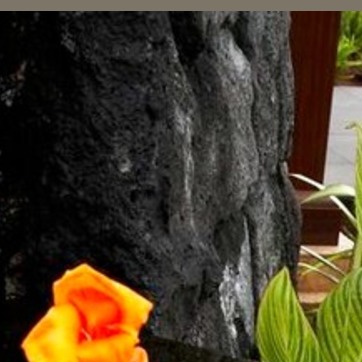
Material: stone